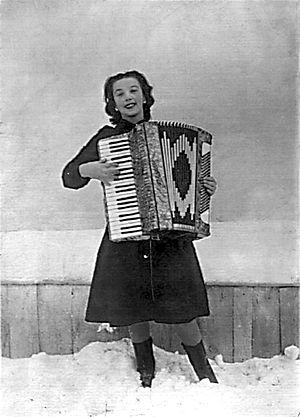
Lidia Andreïevna Rouslanova Polski: Lidija Andriejewna Rusłanowa
Lidia Andreïevna Rouslanova, née le 27 octobre 1900 dans le gouvernement de Saratov et décédée le 21 septembre 1973 à Moscou, est une célèbre chanteuse russe de chansons populaires.